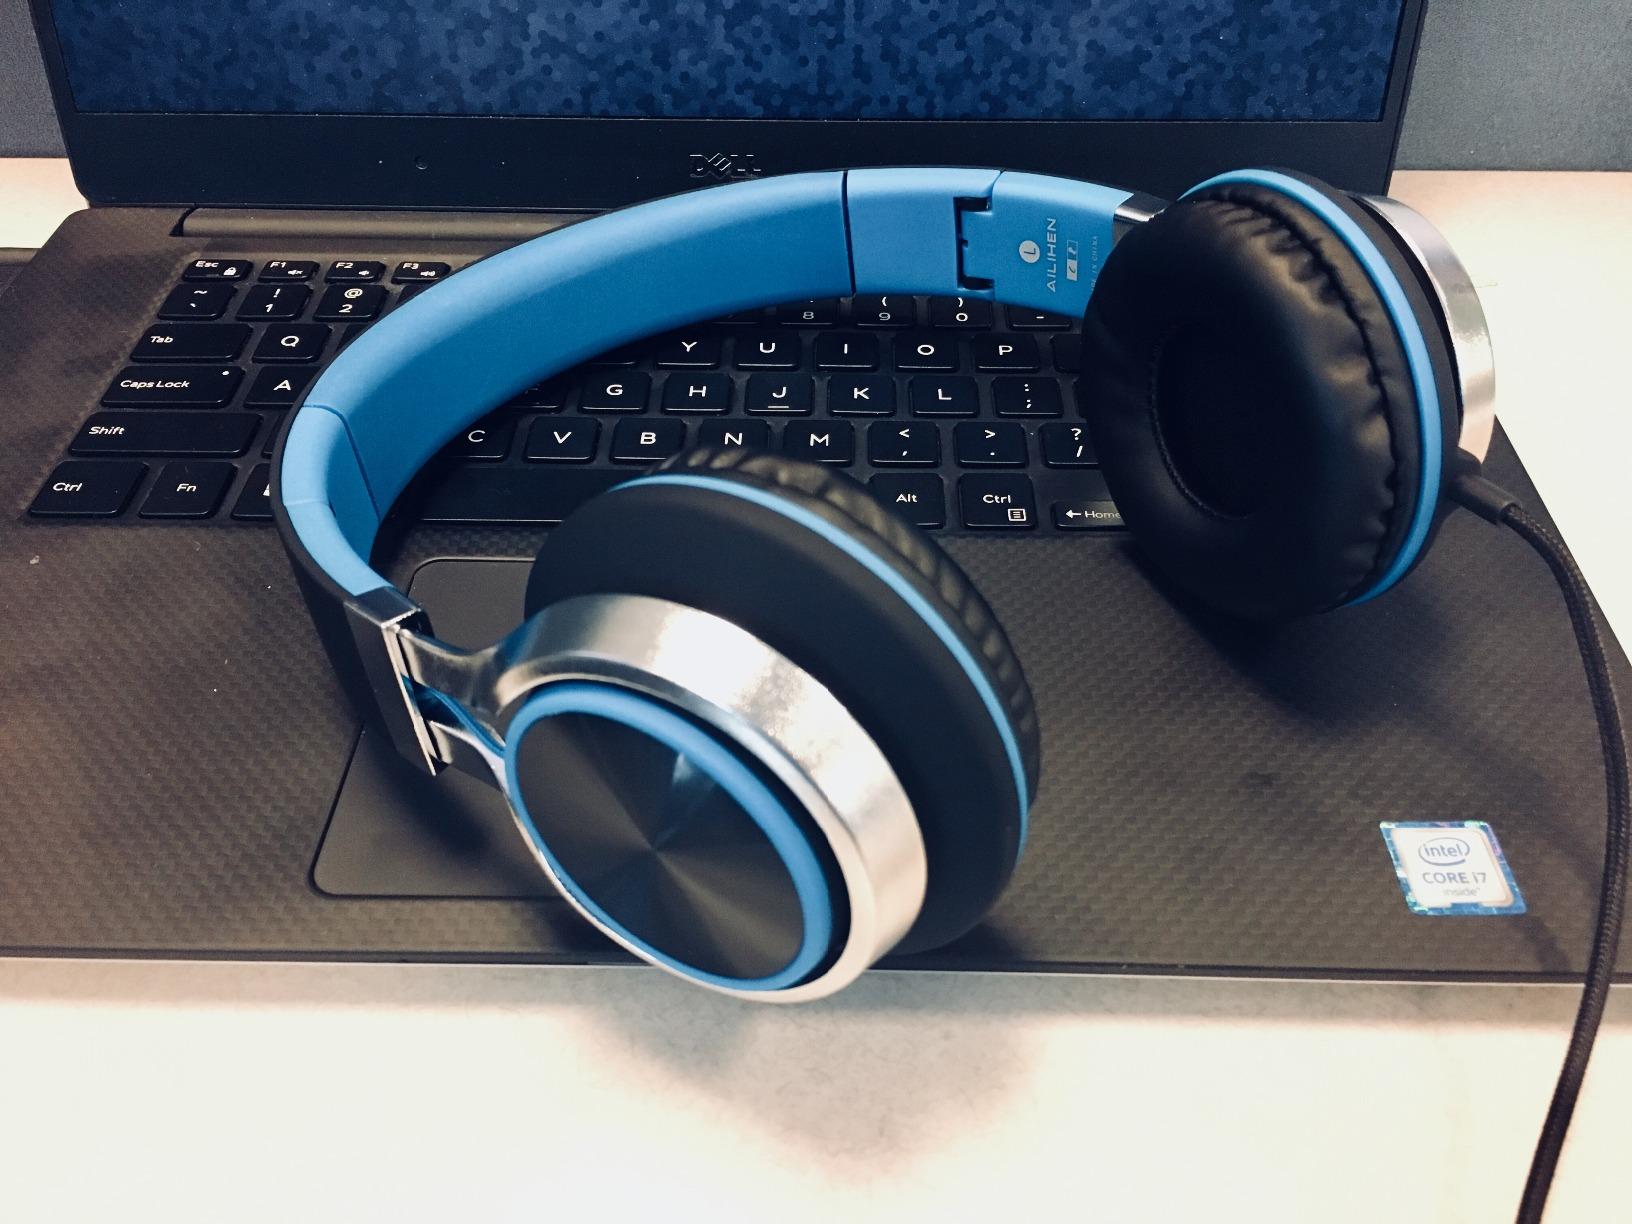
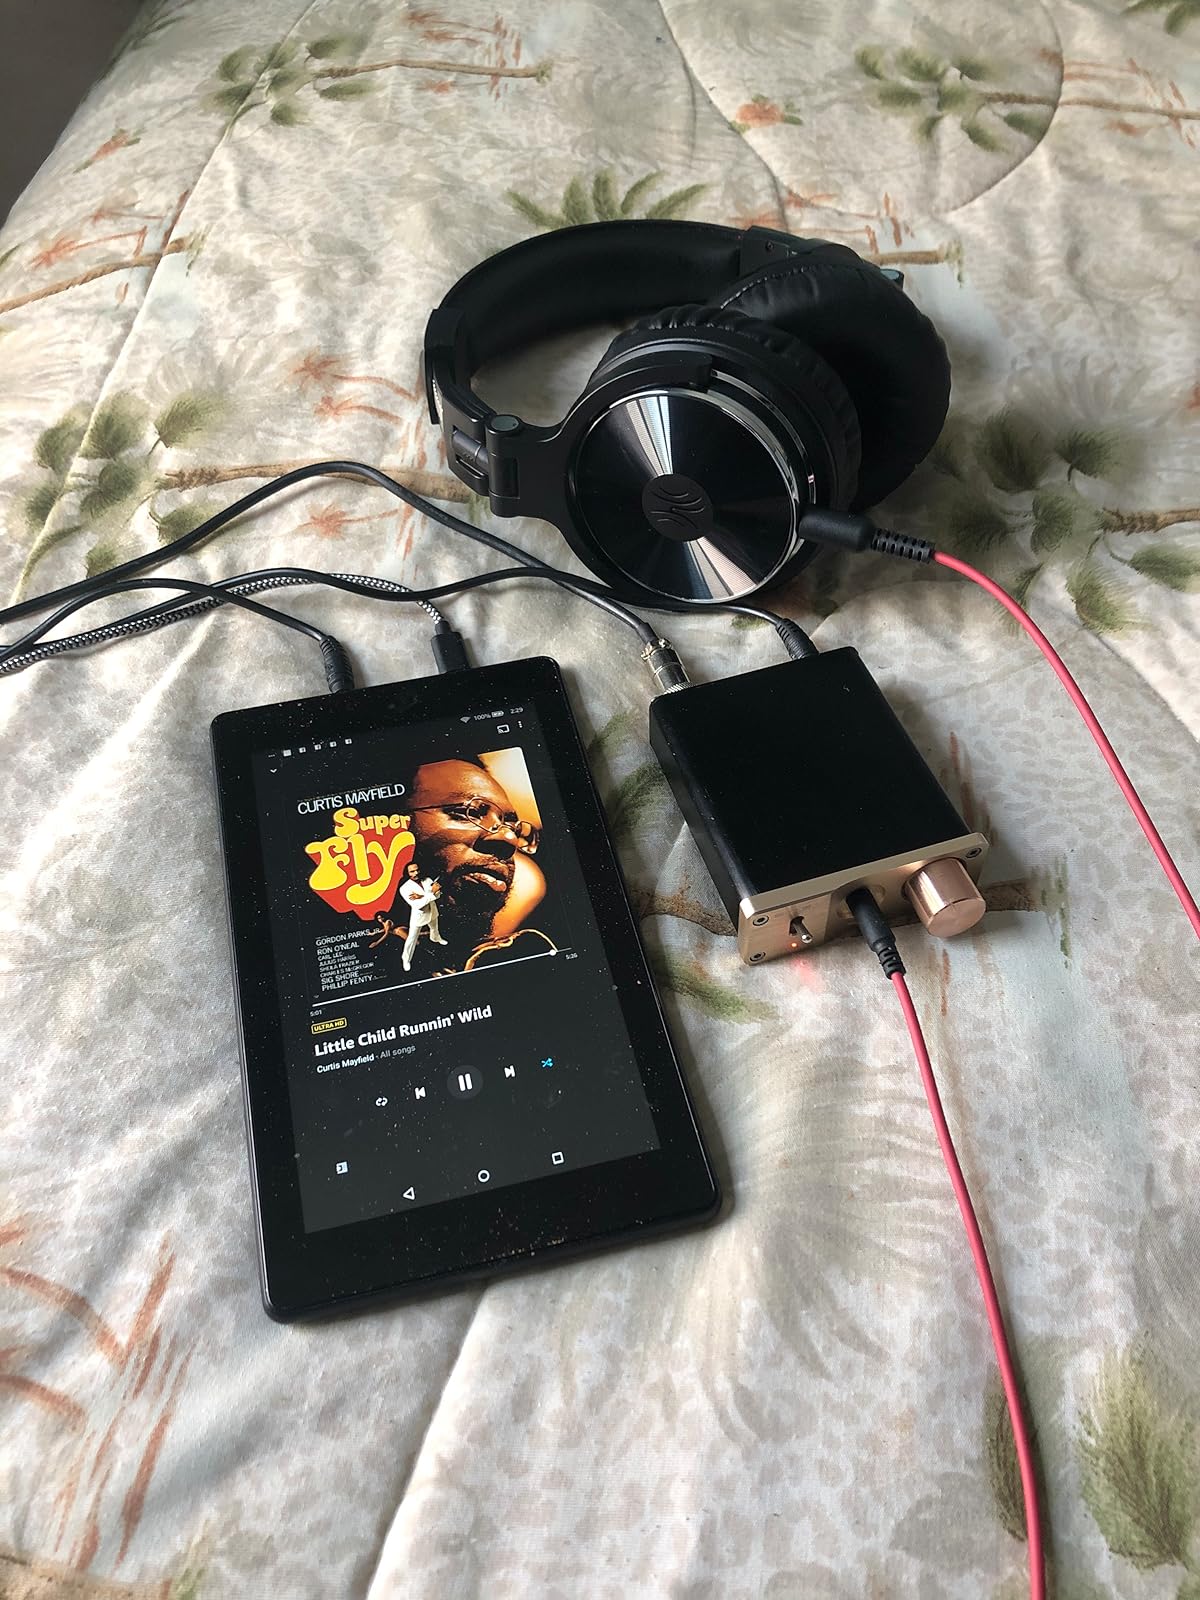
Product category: headphones
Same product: no